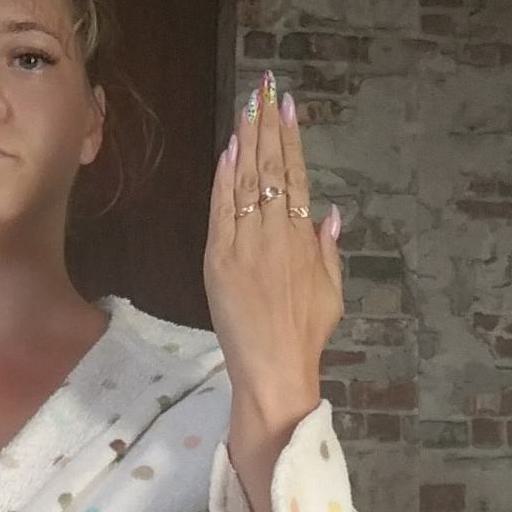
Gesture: stop_inverted